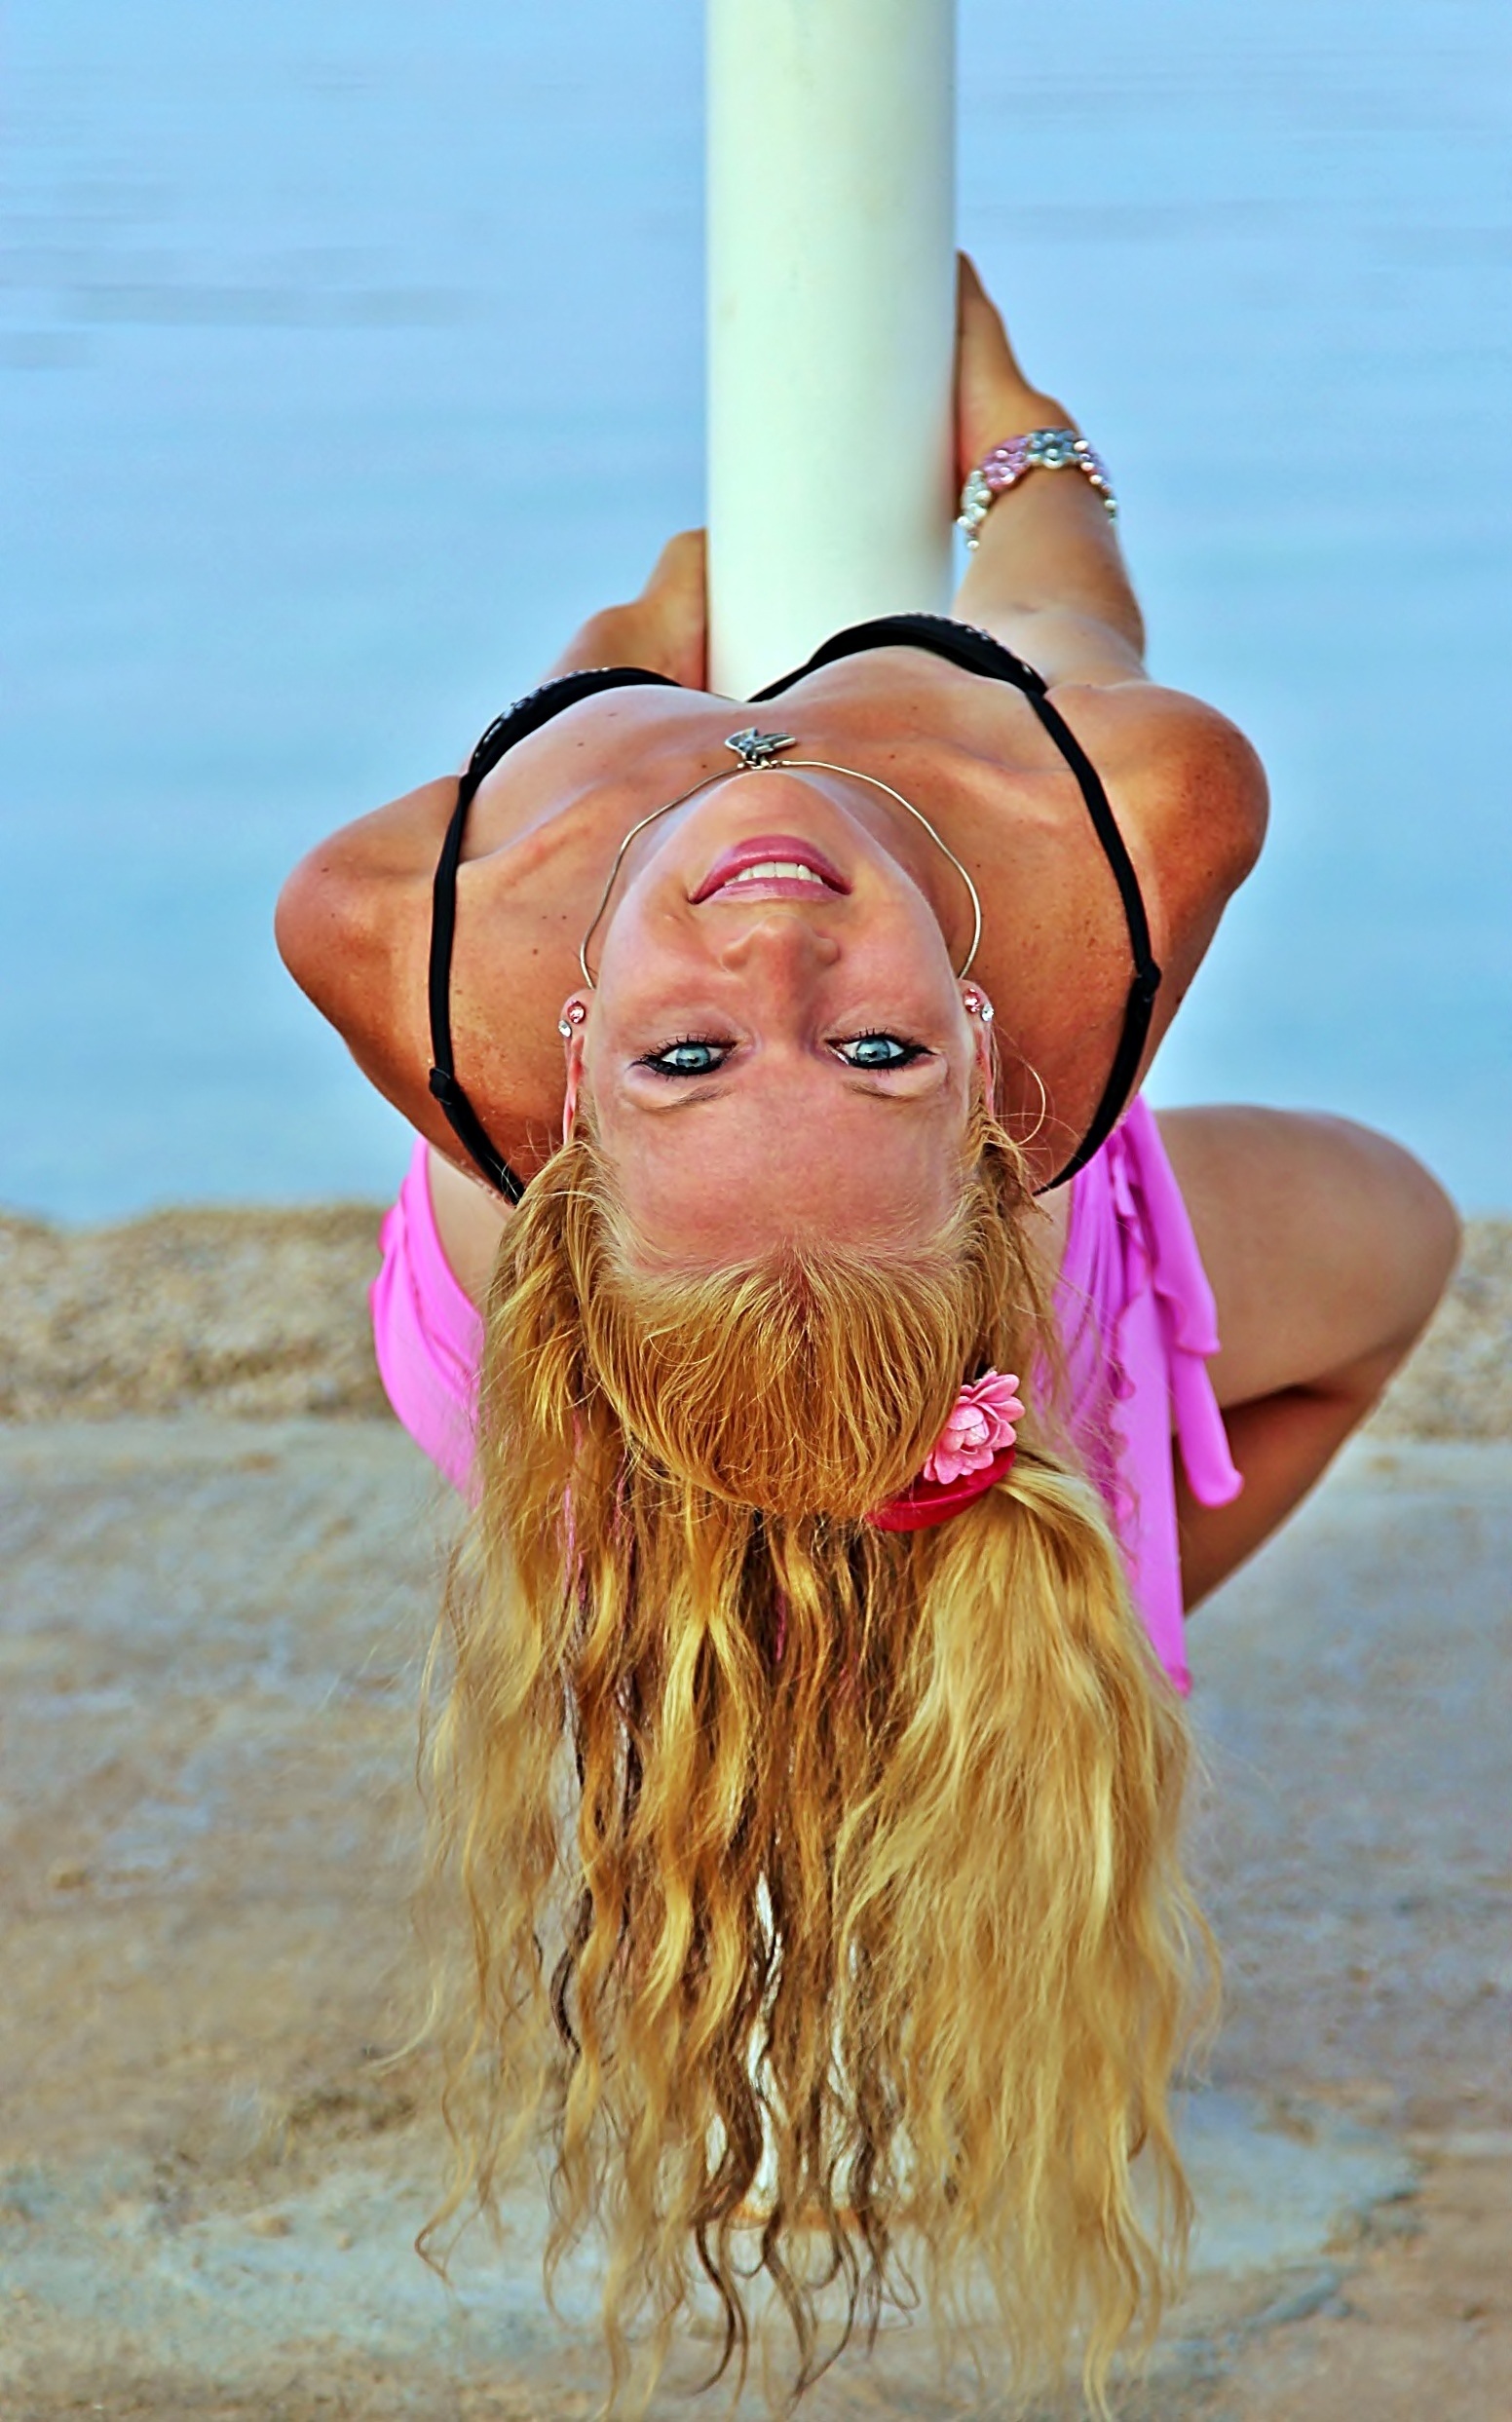
beach, water, sand, girl, summer, vacation, headgear, bikini, swimwear, blue eye, cool image, fun, neck, rod, beauty, sexy, cool photo, grape girl